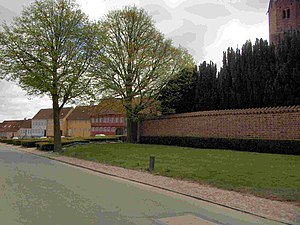
Højbyen (Kalundborg)
Adelgade i Højbyen.
Højbyen er Kalundborgs gamle bydel indenfor bymuren. Bydelen er anlagt i én proces som et byanlæg med én kirke og to borge. Set i fugleperspektiv har byen form som en linse med en kort nord-sydakse på ca. 200 meter og en øst-vestakse på ca 350 meter med en borg i hver ende. Hovedgaden – Adelgade – blev udlagt som en ret linje mellem de to borge og syd for denne linje blev kirken anlagt på det højeste punkt.